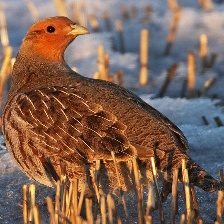
Species: GRAY PARTRIDGE
Scientific name: PERDIX PERDIX
ImageNet parent category: partridge